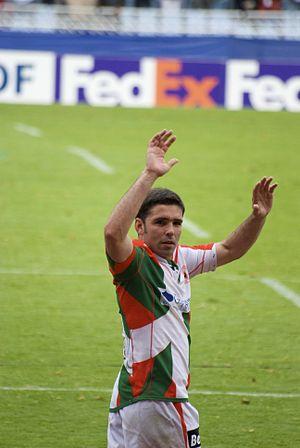
Dimitri Yachvili pendant la demi finale de la coupe d'Europe entre le Biarritz olympique et le Munster le 2 mai 2010.
Dimitri Yachvili, né le 19 septembre 1980 à Brive-la-Gaillarde, est un joueur français de rugby à XV et évoluant au poste de demi de mêlée. Il joue en équipe de France de 2002 à 2012, obtenant 61 sélections et inscrivant 373 points. Avec celle-ci, il dispute la finale de la coupe du monde 2011 perdue face à la Nouvelle-Zélande, remporte deux Grands chelems en 2004 et 2010, il participe à deux autres éditions du tournoi, en 2006 et 2007. En club, il remporte un Challenge européen en 2012 et dispute deux finales de la coupe d'Europe en 2006 et 2010 avec le Biarritz olympique. Avec ce club, il remporte également deux titres de champion de France en 2005 et 2006. Avec son club précédent, Gloucester, il est champion d'Angleterre en 2002.